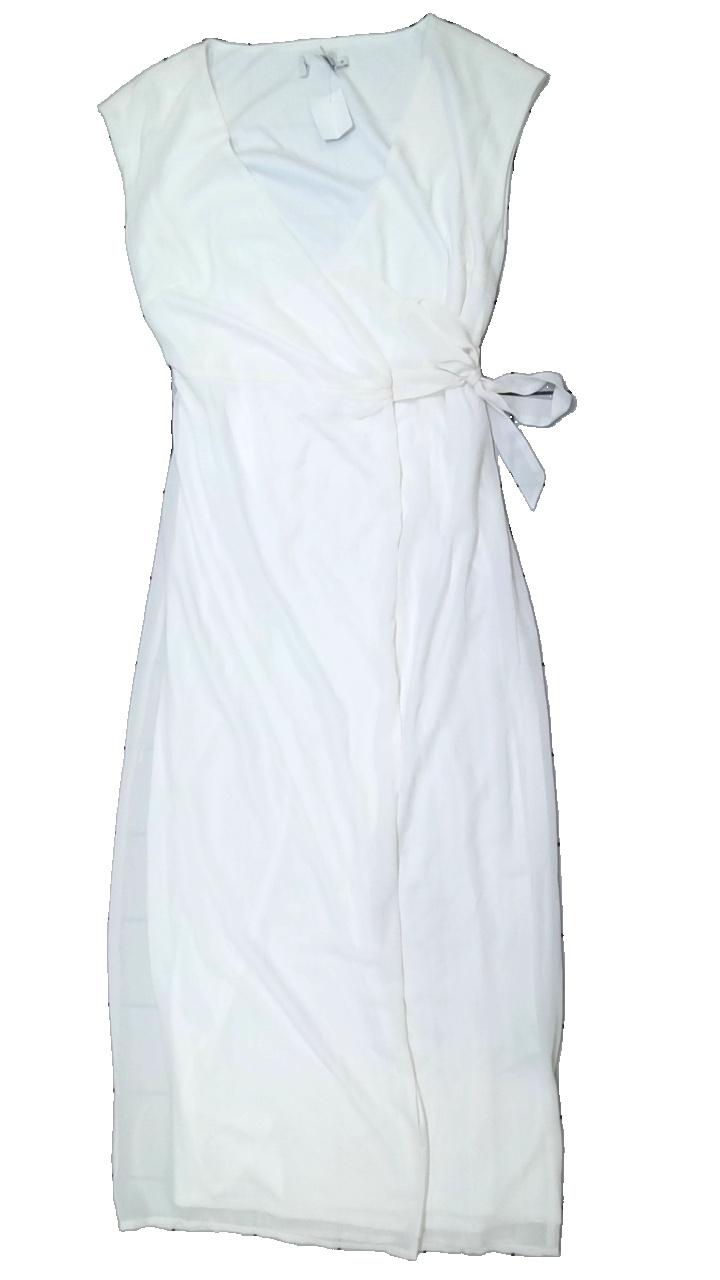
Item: Dress (Ladies)
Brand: Missing
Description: vit klänning, fläck i armhåla
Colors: White
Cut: Regular
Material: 100% polyester
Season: All
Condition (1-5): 3
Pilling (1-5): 5
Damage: fläck armhåla
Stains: Major
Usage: Export
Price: <50